Early Netherlandish painting

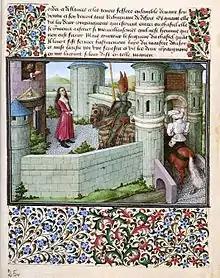
Barthélemy d'Eyck's chivalrous and romantic leaf from his "Livre du cœur d'Amour épris", c. 1458–1460

Before the mid-15th century, illuminated books were considered a higher form of art than panel painting, and their ornate and luxurious qualities better reflected the wealth, status and taste of their owners. Manuscripts were ideally suited as diplomatic gifts or offerings to commemorate dynastic marriages or other major courtly occasions. From the 12th century, specialist monastery-based workshops (in French "libraires") produced books of hours (collections of prayers to be said at canonical hours), psalters, prayer books and histories, as well as romance and poetry books. At the start of the 15th century, Gothic manuscripts from Paris dominated the northern European market. Their popularity was in part due to the production of more affordable, single leaf miniatures which could be inserted into unillustrated books of hours. These were at times offered in a serial manner designed to encourage patrons to "include as many pictures as they could afford", which clearly presented them as an item of fashion but also as a form of indulgence. The single leaves had other uses rather than inserts; they could be attached to walls as aids to private meditation and prayer, as seen in Christus' 1450–1460 panel "Portrait of a Young Man", now in the National Gallery, which shows a small leaf with text to the "Vera icon" illustrated with the head of Christ. The French artists were overtaken in importance from the mid-15th century by masters in Ghent, Bruges and Utrecht. English production, once of the highest quality, had greatly declined and relatively few Italian manuscripts went north of the Alps. The French masters did not give up their position easily however, and even in 1463 were urging their guilds to impose sanctions on the Netherlandish artists.